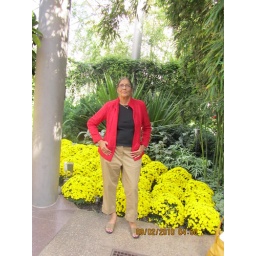
Mom by the yellow flowers